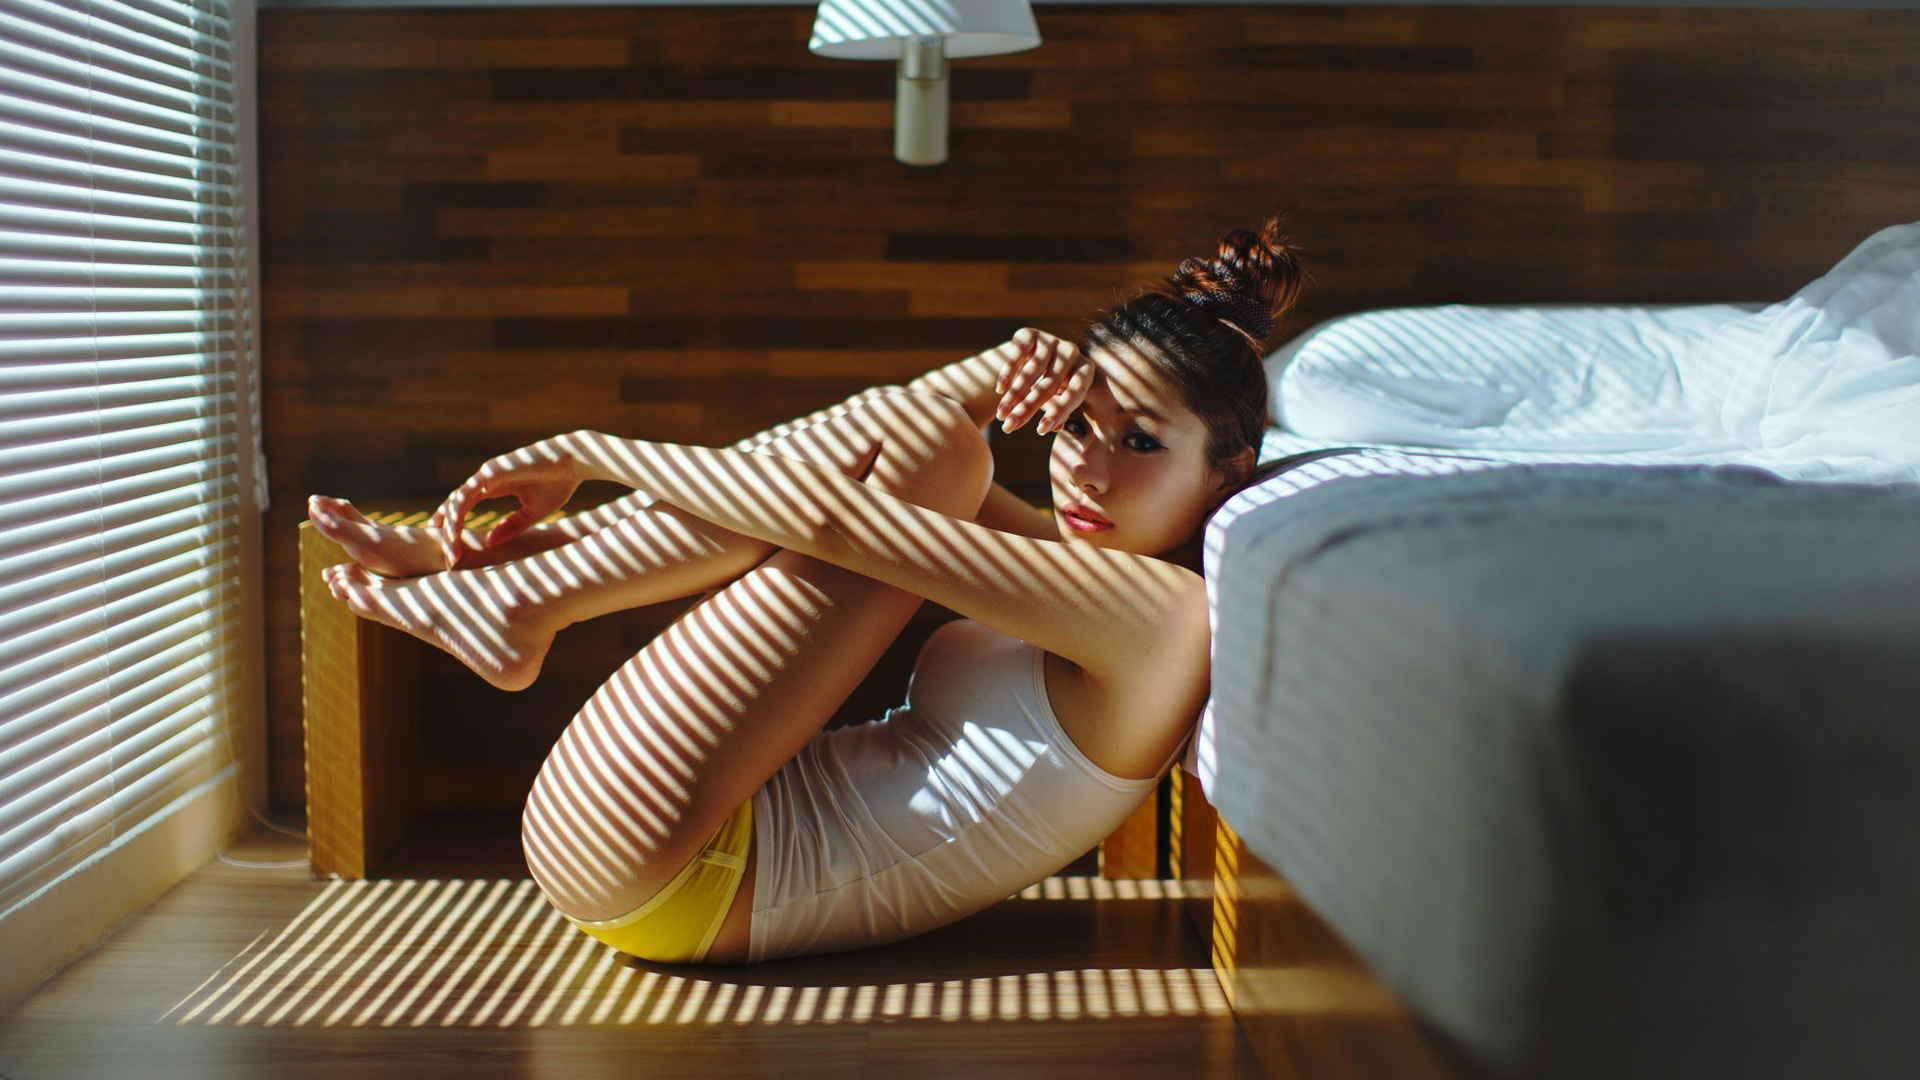
woman, comfort, wood, window, eyewear, eyelash, thigh, human leg, flooring, wrist, leisure, fashion accessory, pattern, linens, room, window blind, foot, sitting, lamp, window covering, fun, bedding, abdomen, sandal